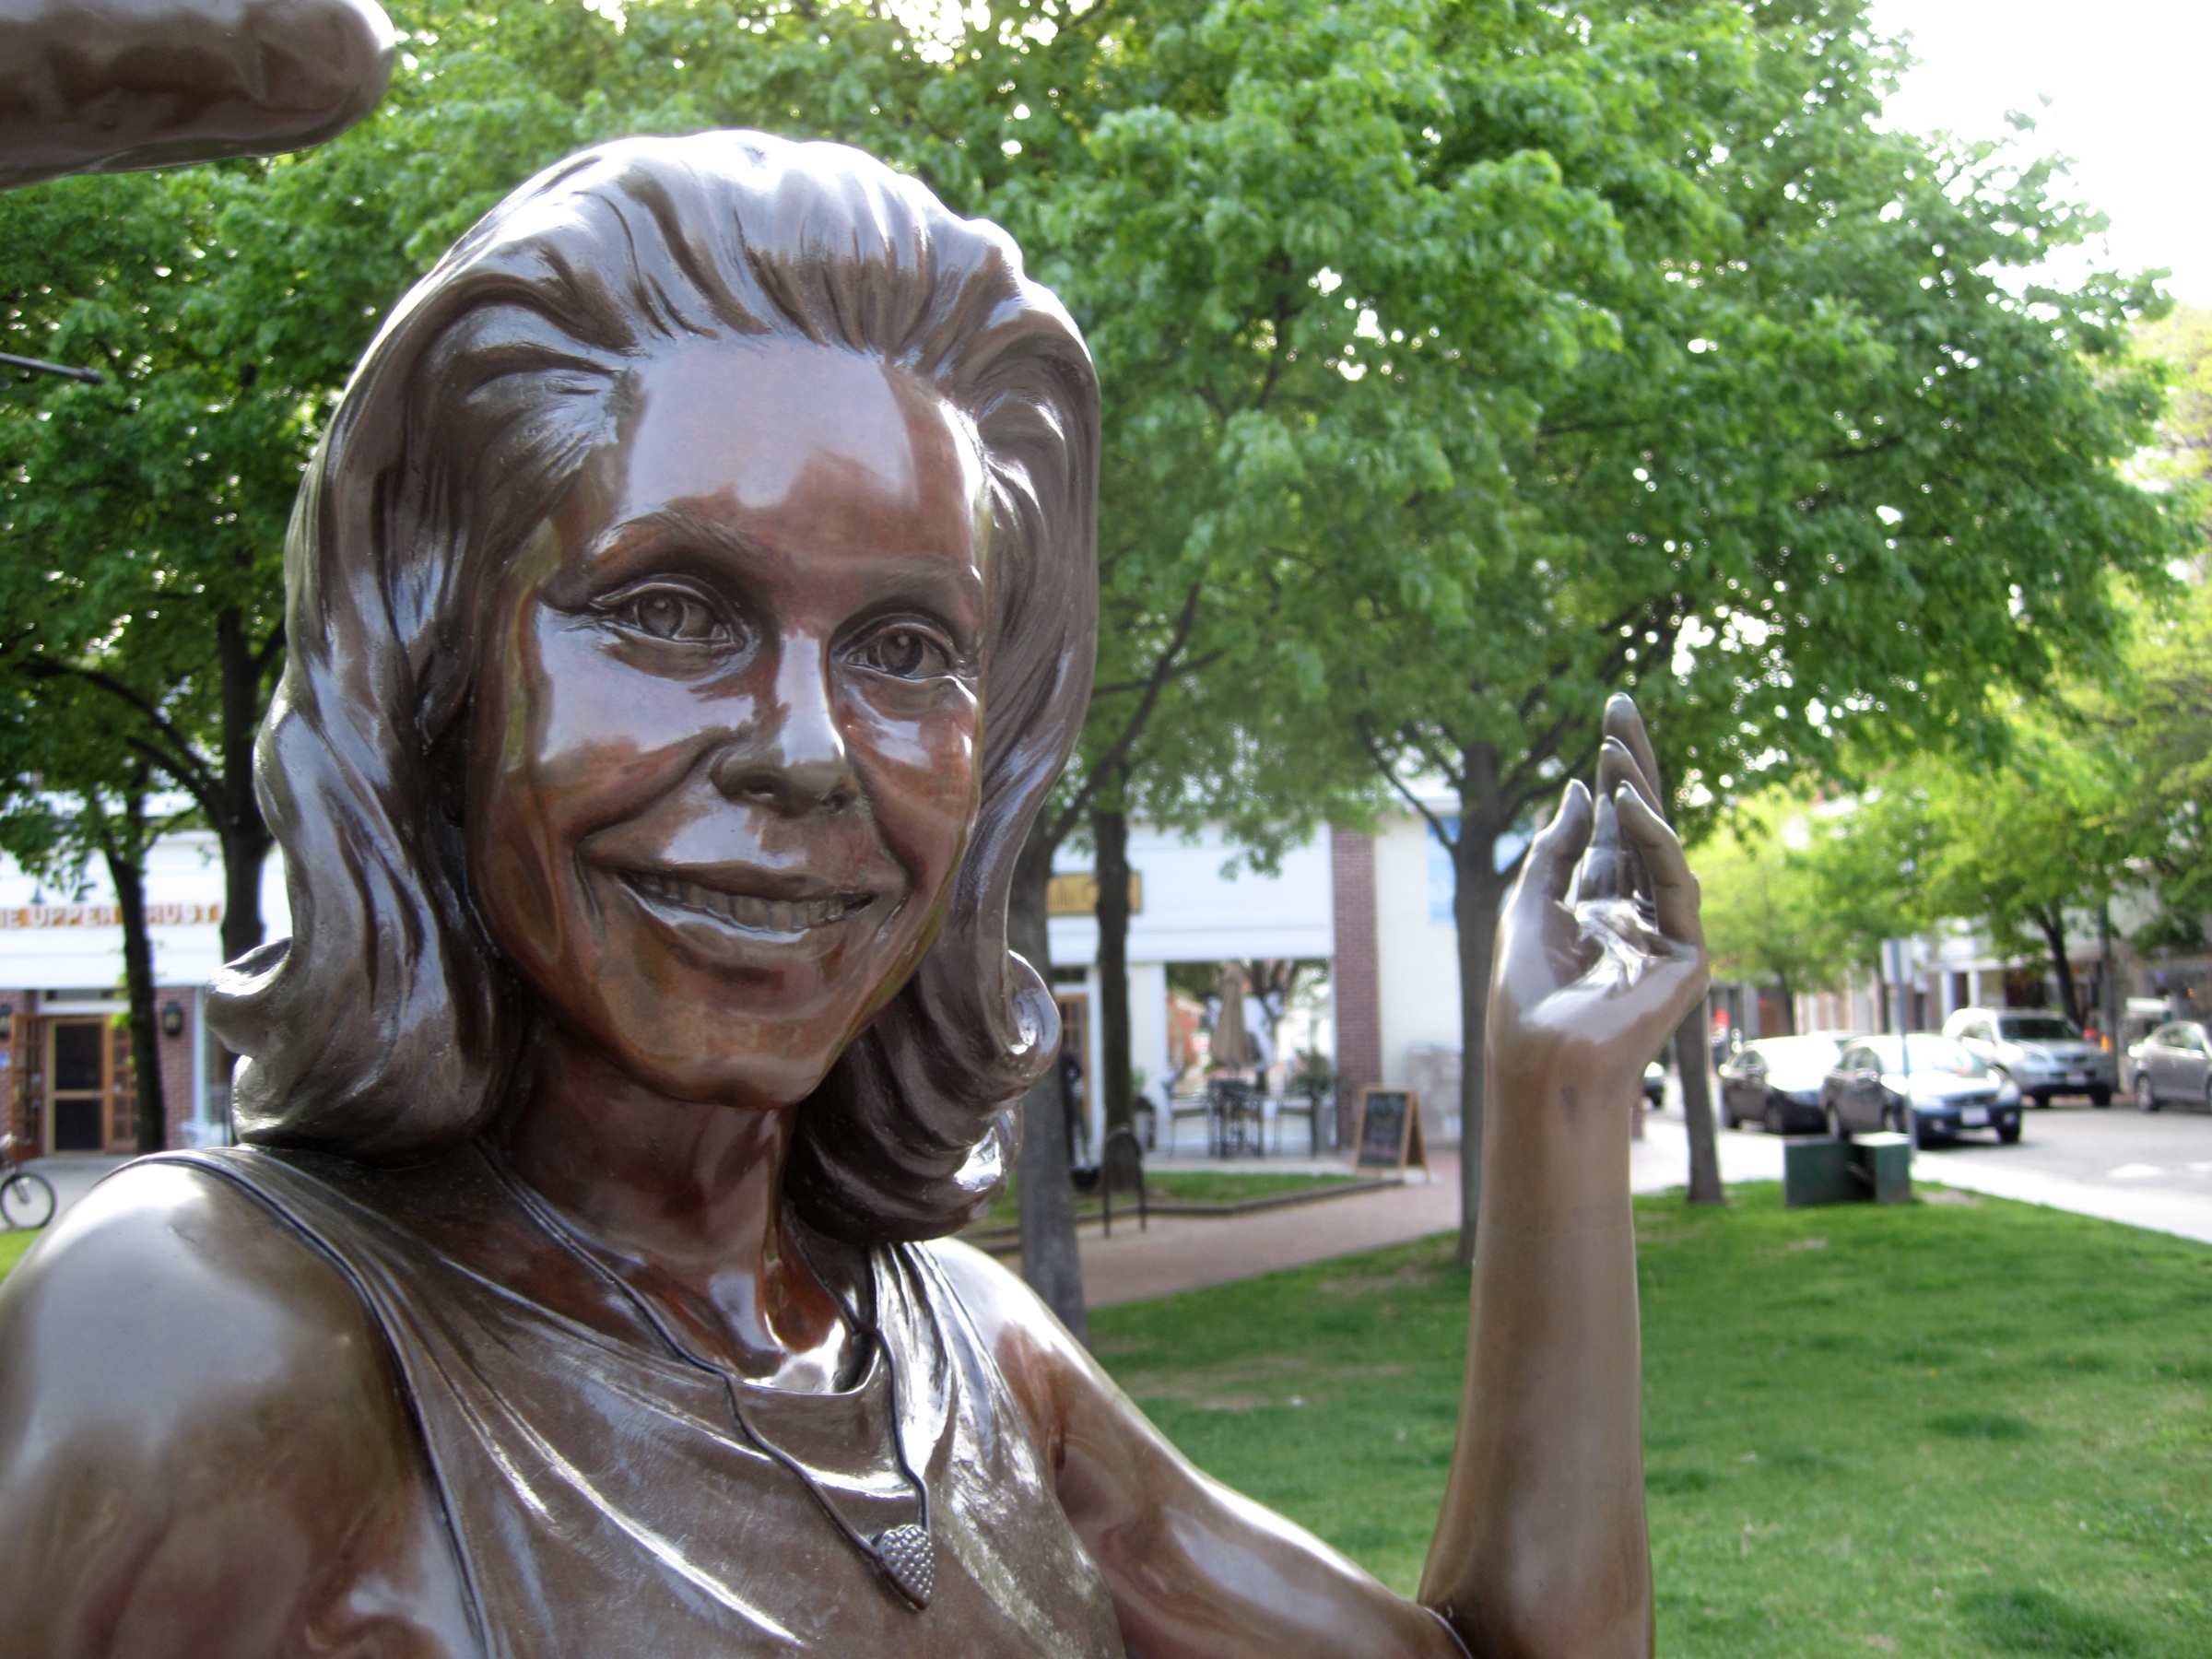
monument, statue, sculpture, art, carving, salem